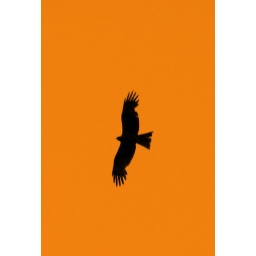
A bird in the sky